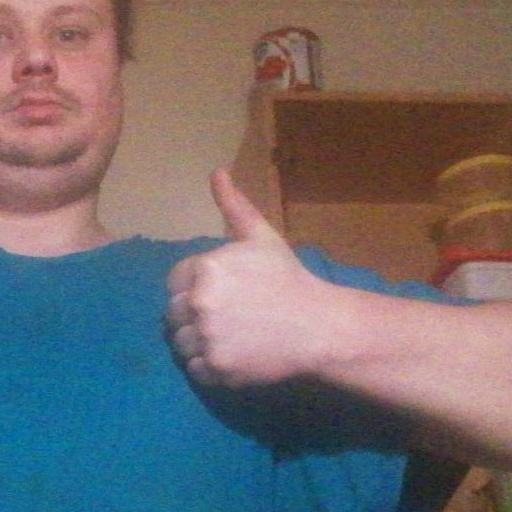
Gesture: like